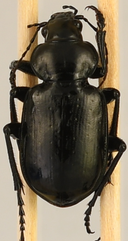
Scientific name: Calosoma affine
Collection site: Konza Prairie Agroecosystem NEON (KONA), plot KONA_007